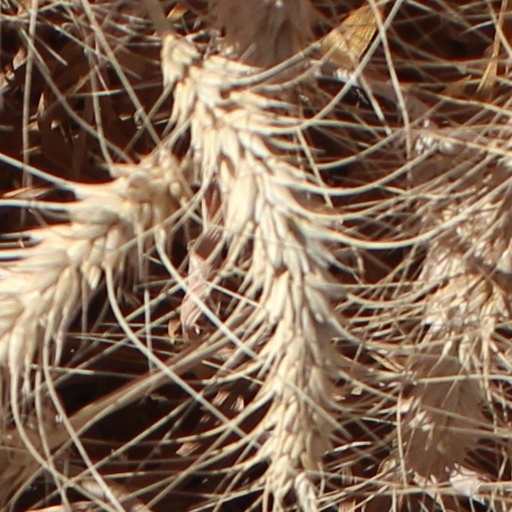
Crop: wheat